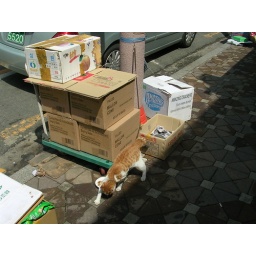
I cat I found tied to a pole outside a store in Busan's Gukje Market.